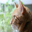
Label: cat